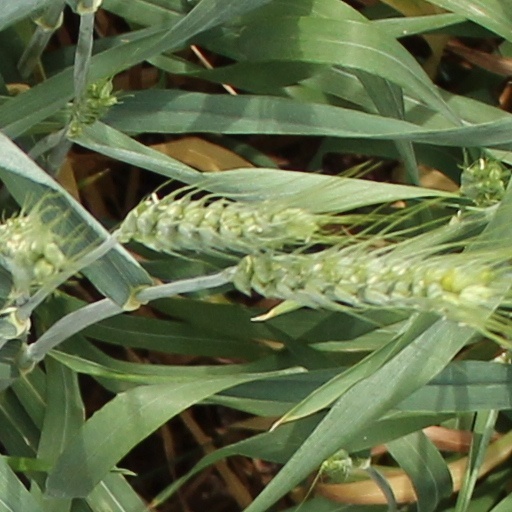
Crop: wheat